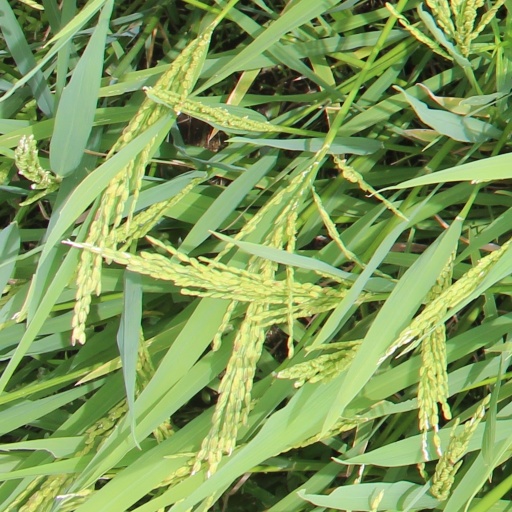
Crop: rice